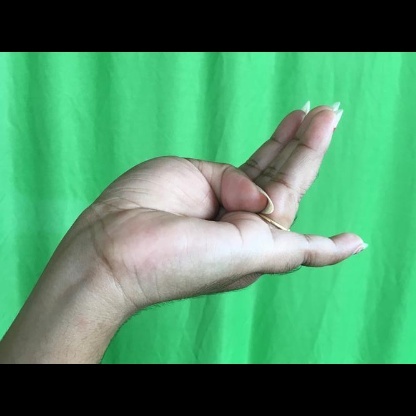
Mudra: Chaturam